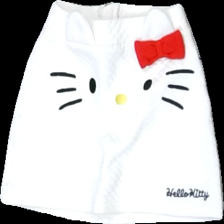
View: front
Type: Skirt
Category: Children
Brand: H&M
Colors: White, Red, Black
Material: 100% cotton
Pattern: Logo print
Cut: Regular
Size: 110
Season: All
Price range: 50-100
Recommended usage: Export